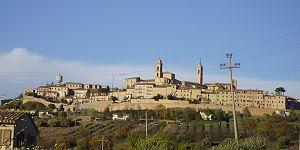
L'association I Borghi più belli d'Italia est née en mars 2001 sous l'impulsion de Conseil du tourisme de l'ANCI.
Montecosaro est une commune italienne d'environ 7 320 habitants, située dans la province de Macerata, dans la région Marches, en Italie centrale.